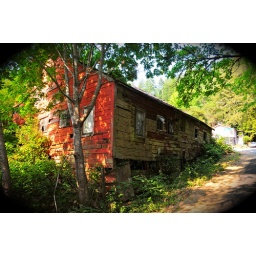
An old boat house in N. California